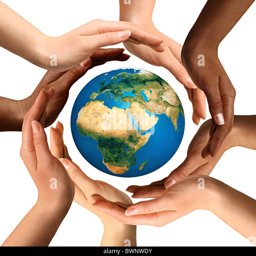
conceptual symbol of multiracial human hands surrounding the globe .